Thomas Osborne, 1st Duke of Leeds

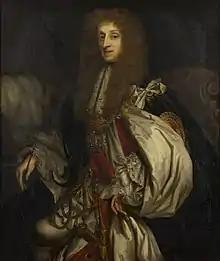
Thomas Osborne, painted later in life as Duke of Leeds

Danby was a statesman of very different calibre from the leaders of the Cabal Ministry, Buckingham and Arlington. His principal aim was no doubt the maintenance and increase of his own influence and party, but his ambition corresponded with definite political views. A member of the old Cavalier party, a confidential friend and correspondent of Lauderdale, he desired to strengthen the executive and the royal authority. At the same time, he was a keen partisan of the established church, an enemy of both Roman Catholics and dissenters, and an opponent of all toleration. He is often credited with inventing "Parliamentary management", the first conscious effort to convert a mass of country backbenchers into an organised Government lobby. While he made full use of patronage for this purpose, he undoubtedly regarded patronage as an essential tool of Royal policy; as he wrote in 1677 "nothing is more necessary than for the world to see that he (the King) will reward and punish".